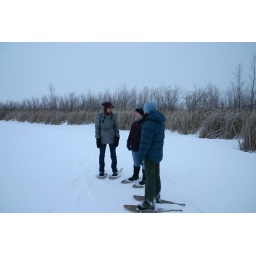
Jessica, May and Diana standing on a frozen lake in the Fort Whyte Centre.